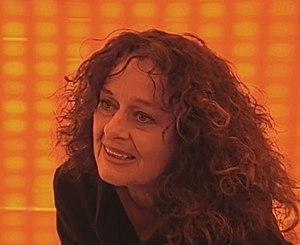
Ingeborg Lüscher, née à Freiberg en 1936, est une peintre allemande, photographe, conceptualiste de la vidéo et d'installations d'artiste. Elle vit et travaille depuis 1967 à Tegna dans le Tessin.